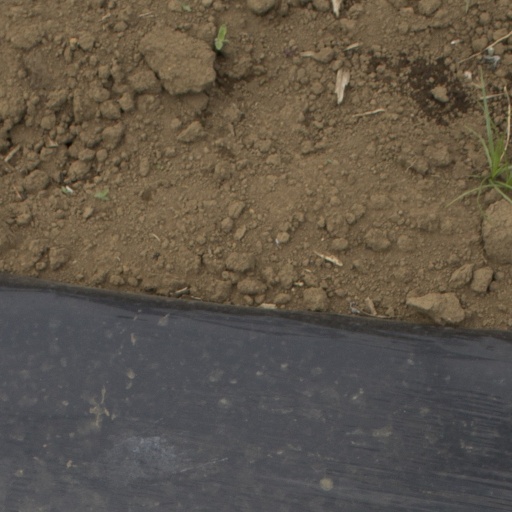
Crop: Jerusalem artichoke